Adalbert Waagen

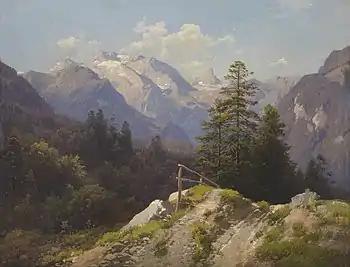
Mountain Motif (The Funtenseetauern and Schönfeldspitze)

Adalbert Waagen (30 March 1833, Munich – 15 April 1898, Berchtesgaden) was a German landscape painter.